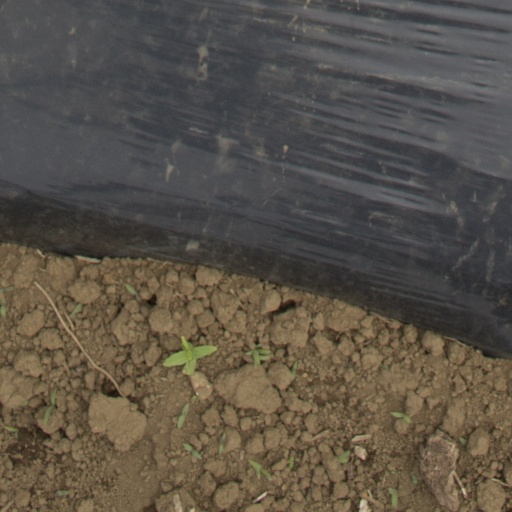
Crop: Jerusalem artichoke